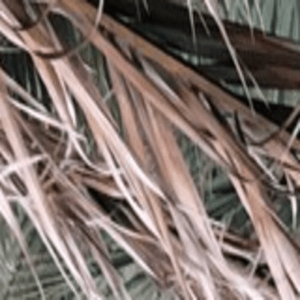
Label: Potassium Deficiency